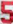
Number: 5